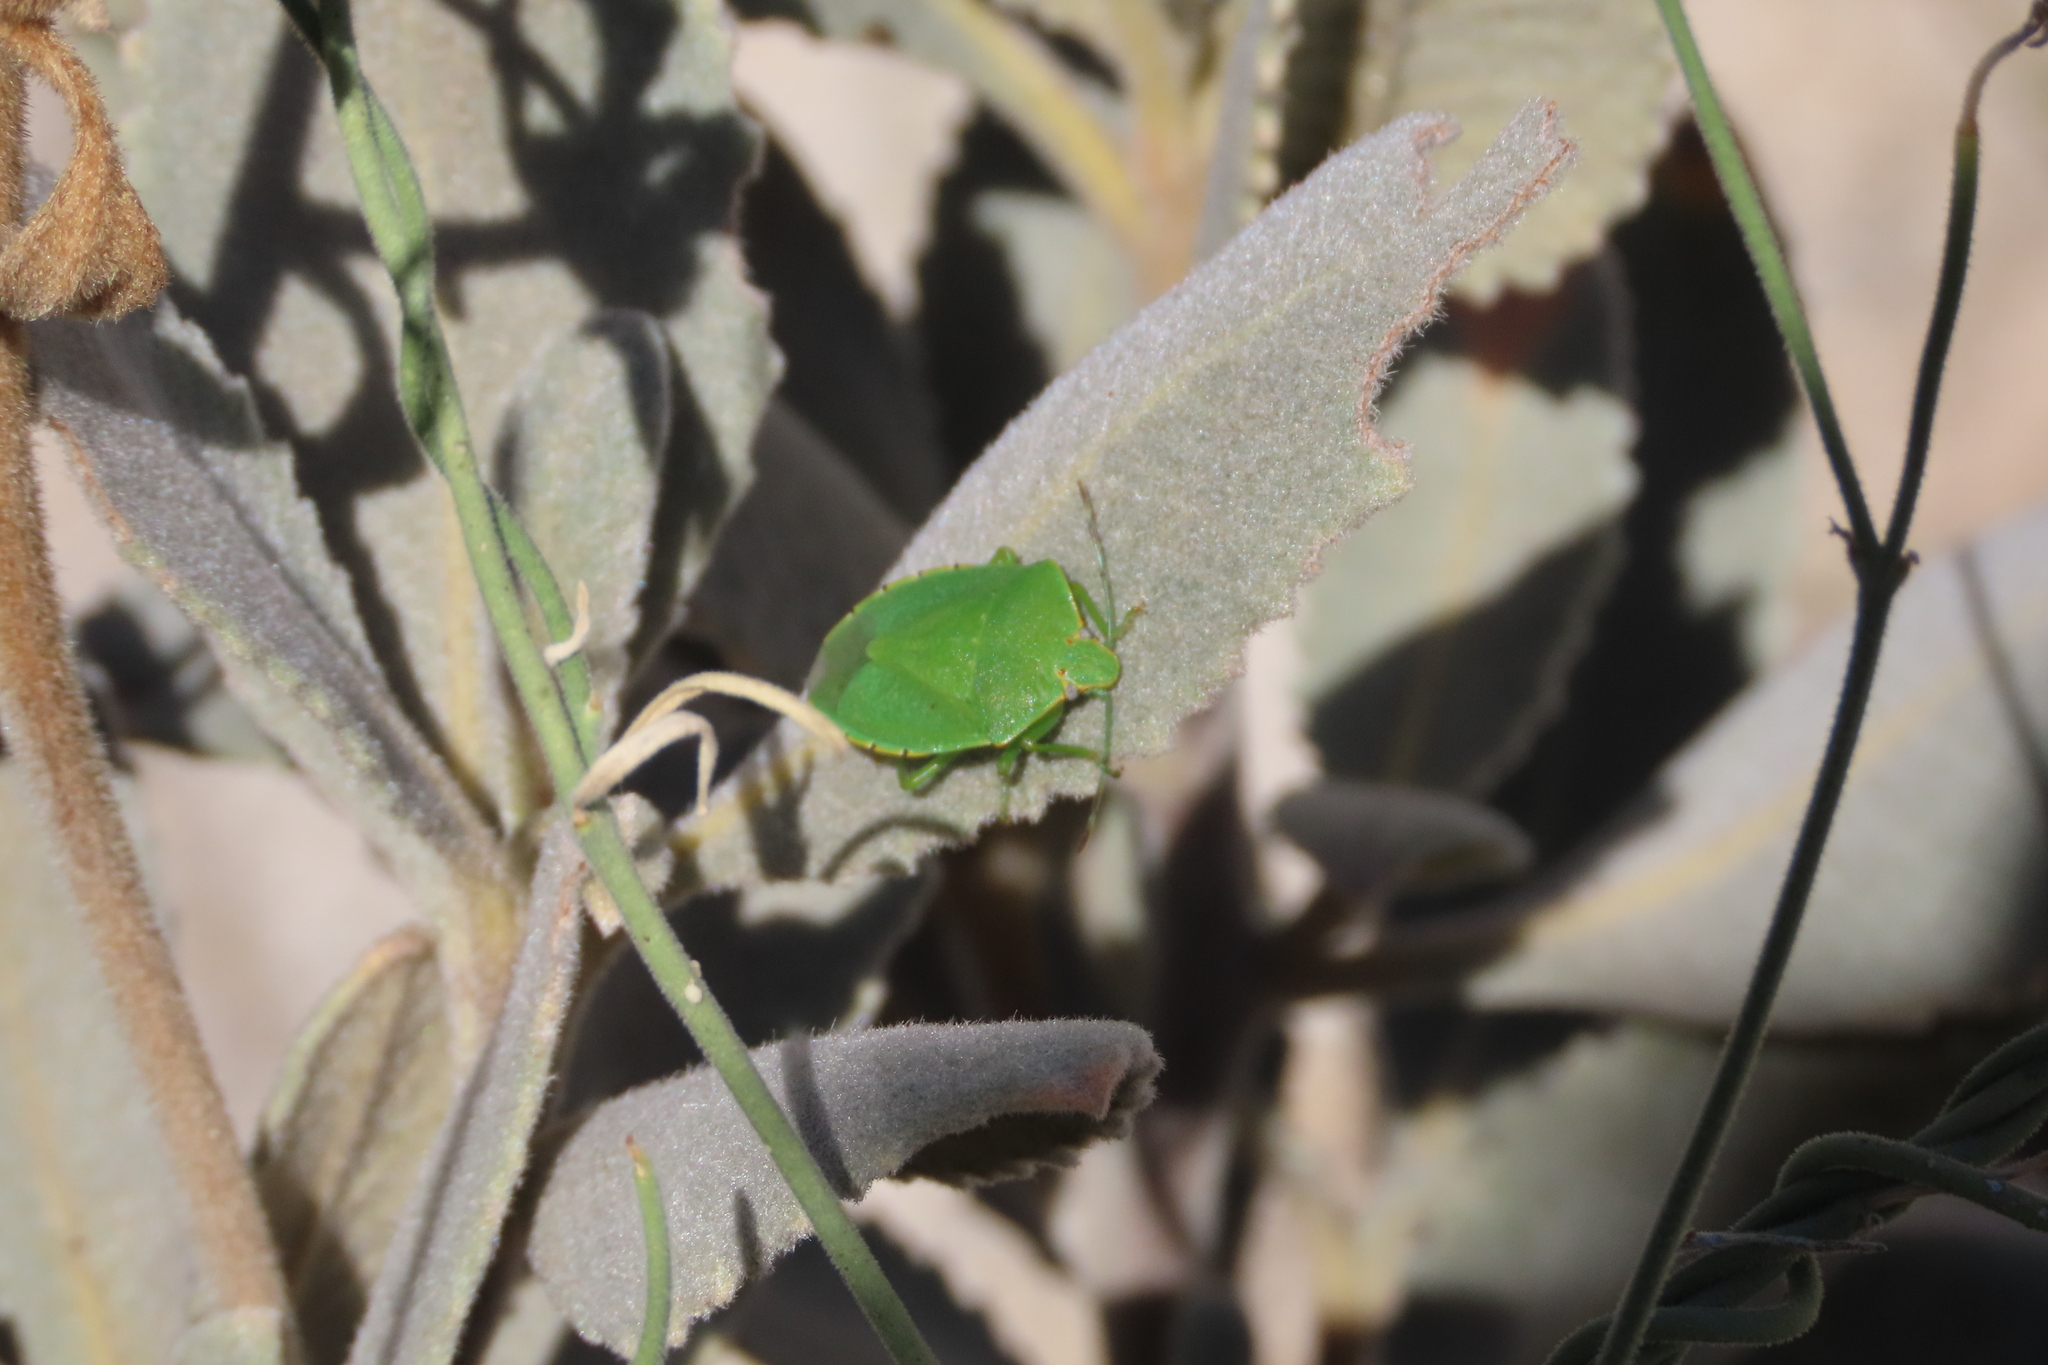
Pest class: stink_bug